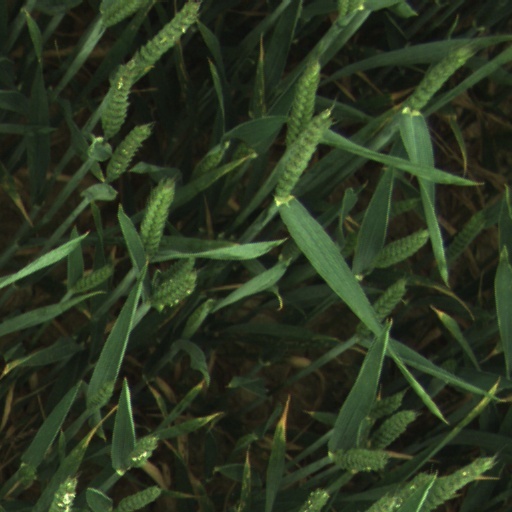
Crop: wheat